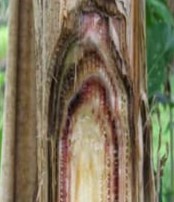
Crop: unknown
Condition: banana_panama_disease